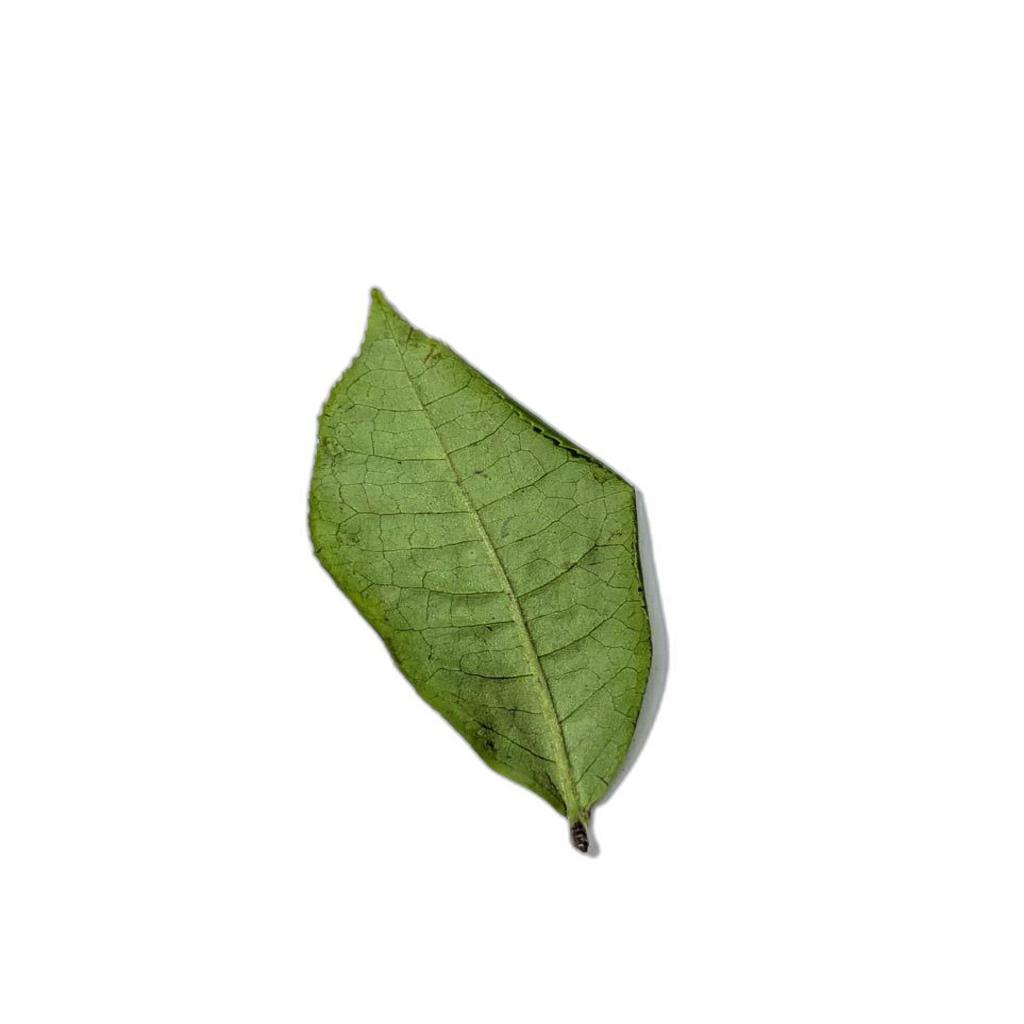
Label: Healthy